Charlie Berens

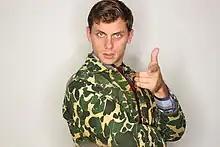
Berens in 2017

Charlie Berens (born April 27, 1987) is an American journalist, comedian, and creator of "Manitowoc Minute", known for his southern Wisconsin accent. He has been featured on FOX, CBS, "Funny or Die", TBS Digital, "Variety", and MTV News. His observational humor often focuses on the Midwest.